Mount Auburn, Shelby County, Indiana

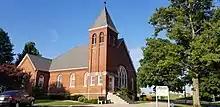
Church in Mt. Auburn

Mount Auburn is an unincorporated community in Jackson Township, Shelby County, in the U.S. state of Indiana.